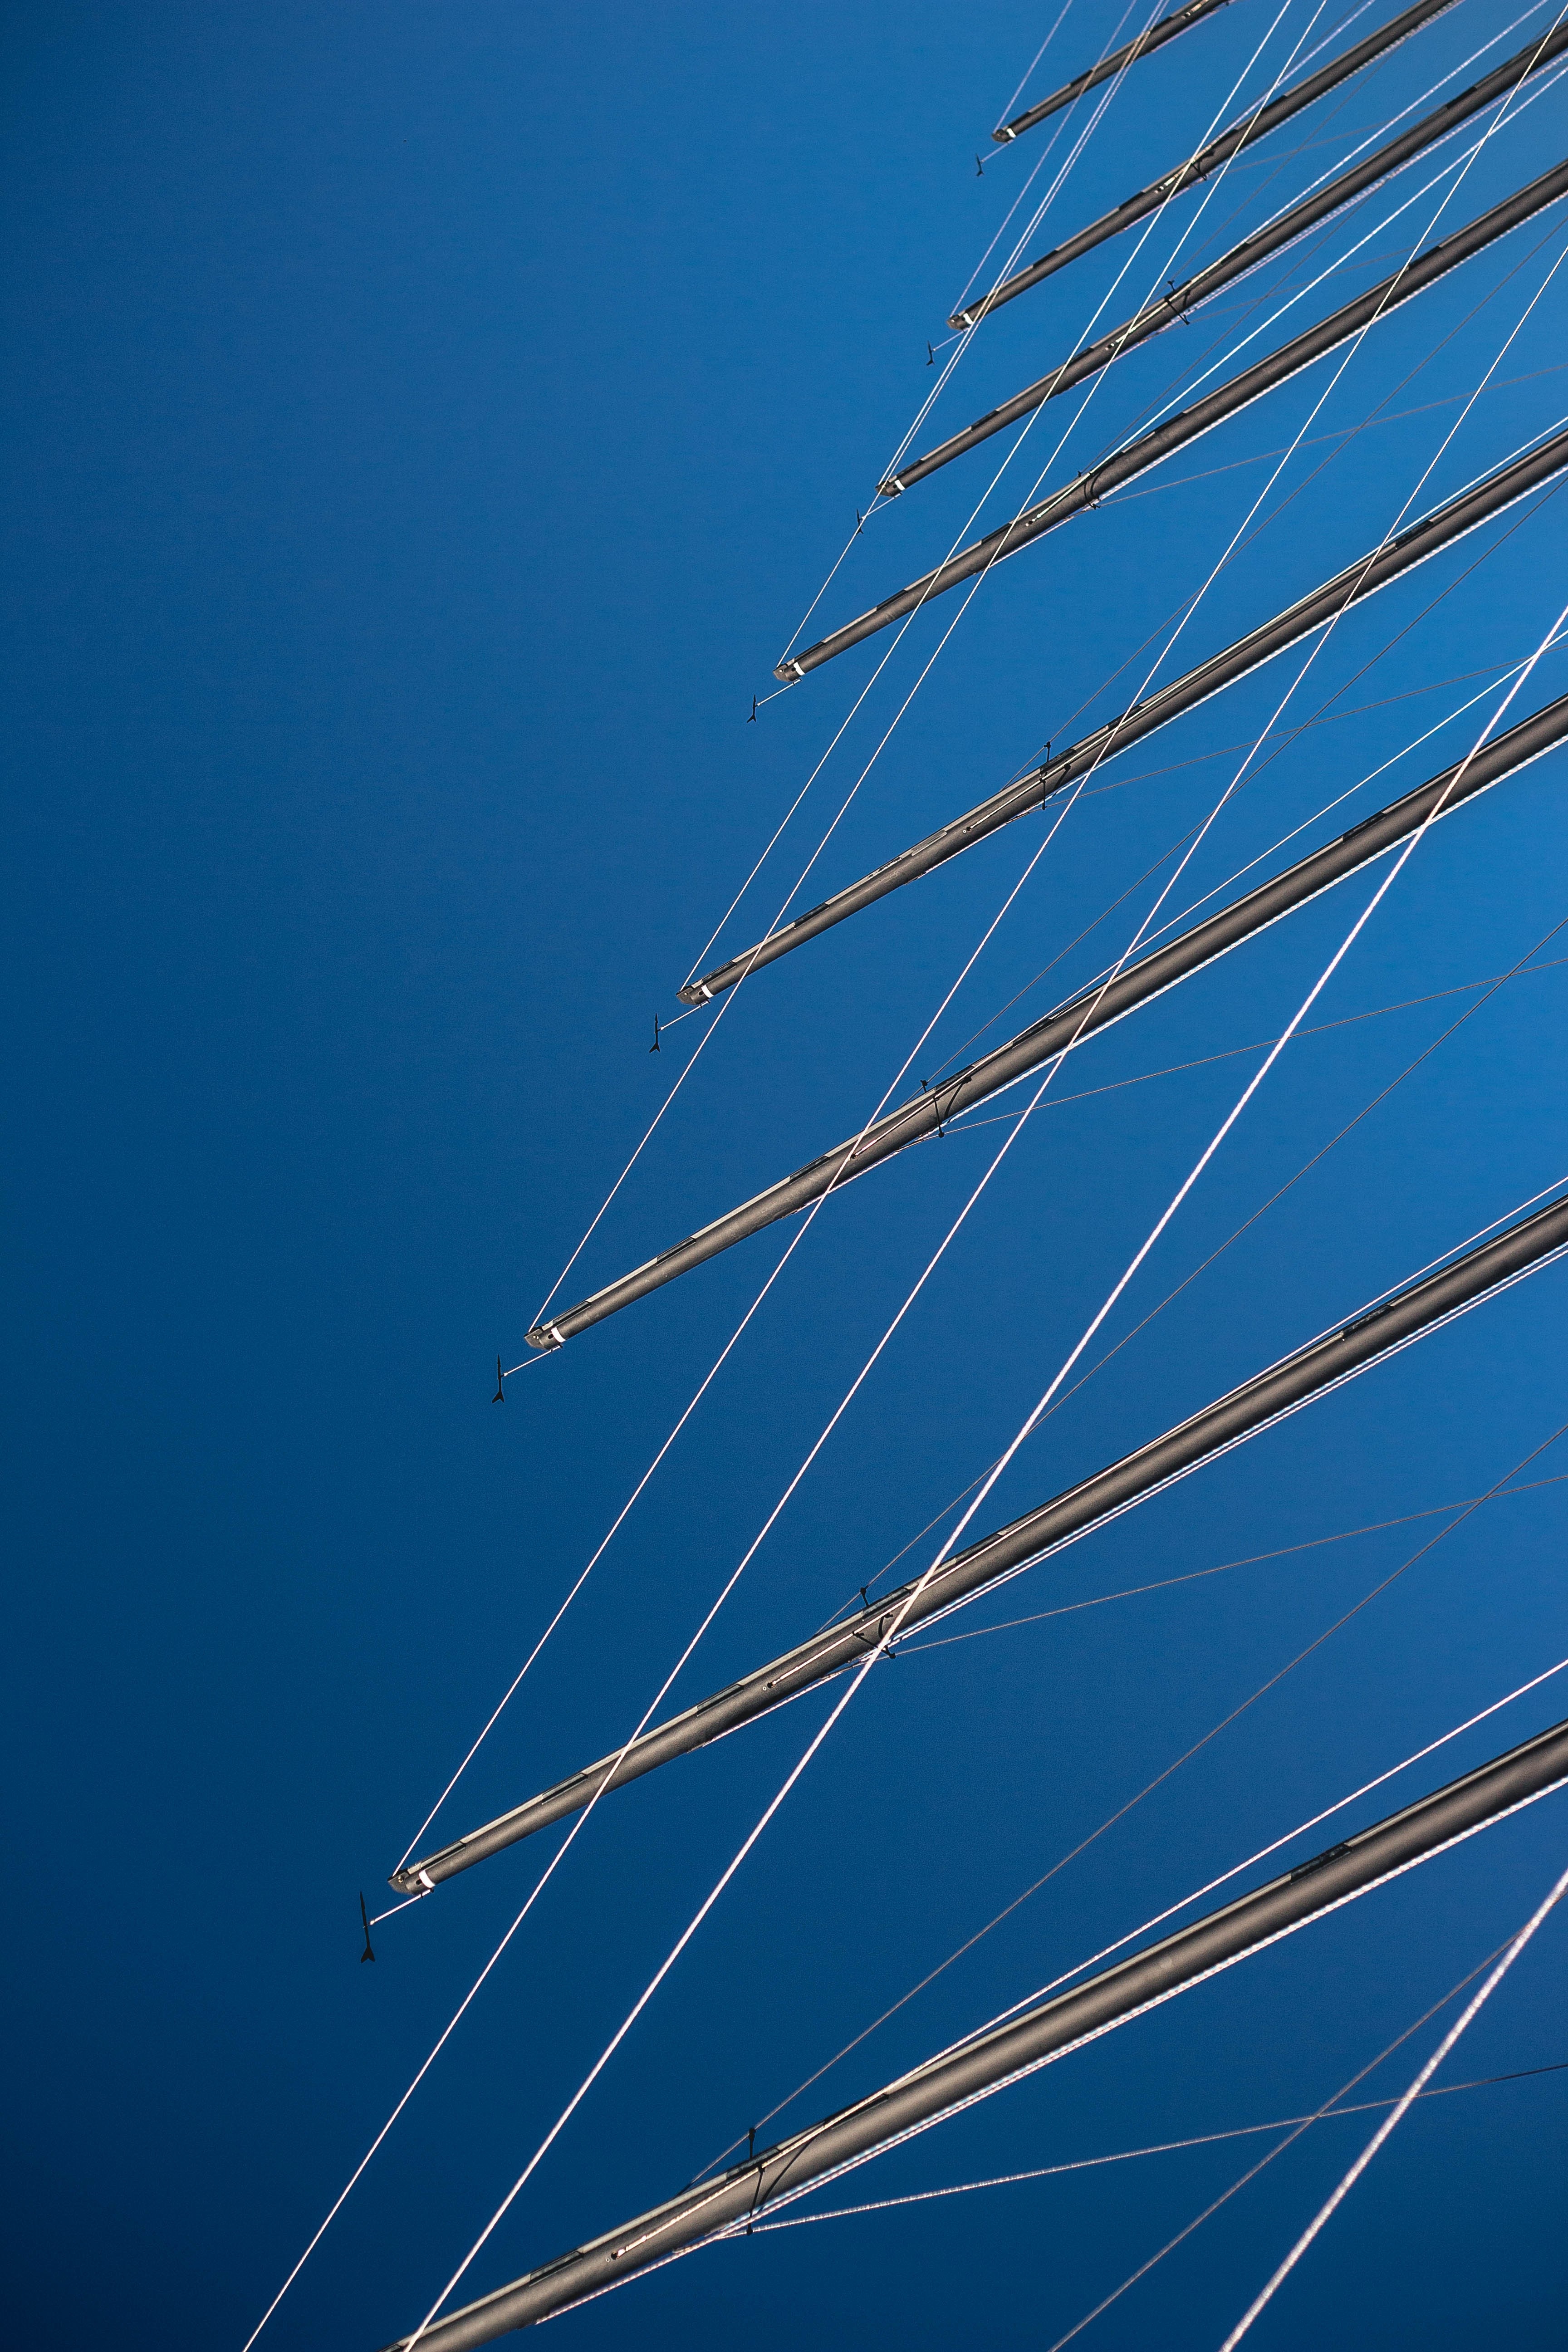
sky, skyscraper, line, tower, mast, blue, shape